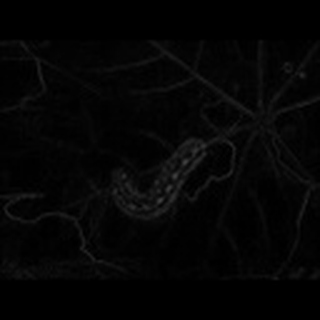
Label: cotton_army_worm